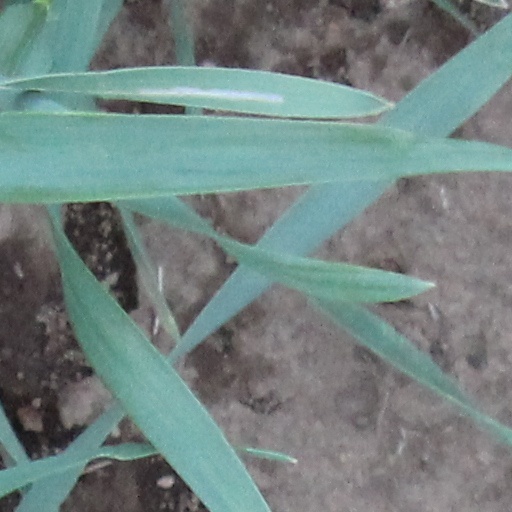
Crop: wheat